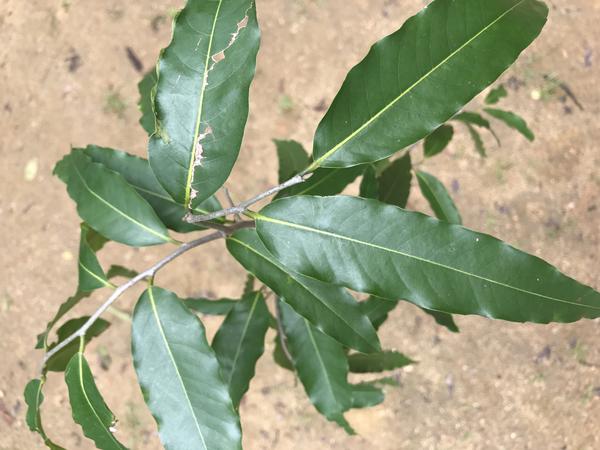
Plant: Ashoka